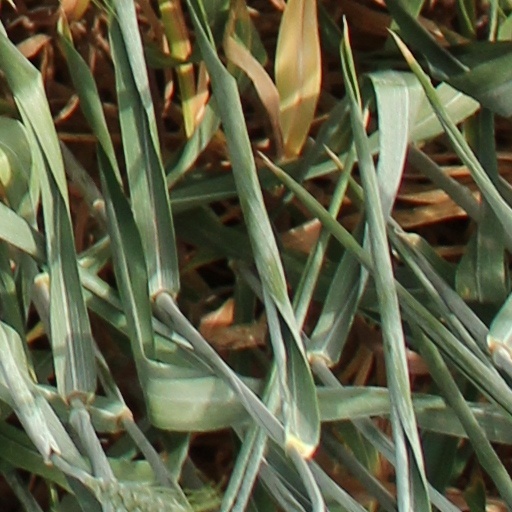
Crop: wheat